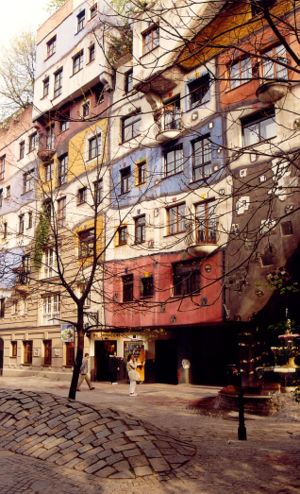
Kultur i Wien / Arkitektur
Hundertwasserhaus
Kultur i Wien omhandler den megen kultur, som Wien rummer, idet den er betragtet blandt andet som verdenshovedstaden for musik, deriblandt også opera og teater. Arkitektur og museer er blandt noget, der fylder meget i det daglige billede i Wien.